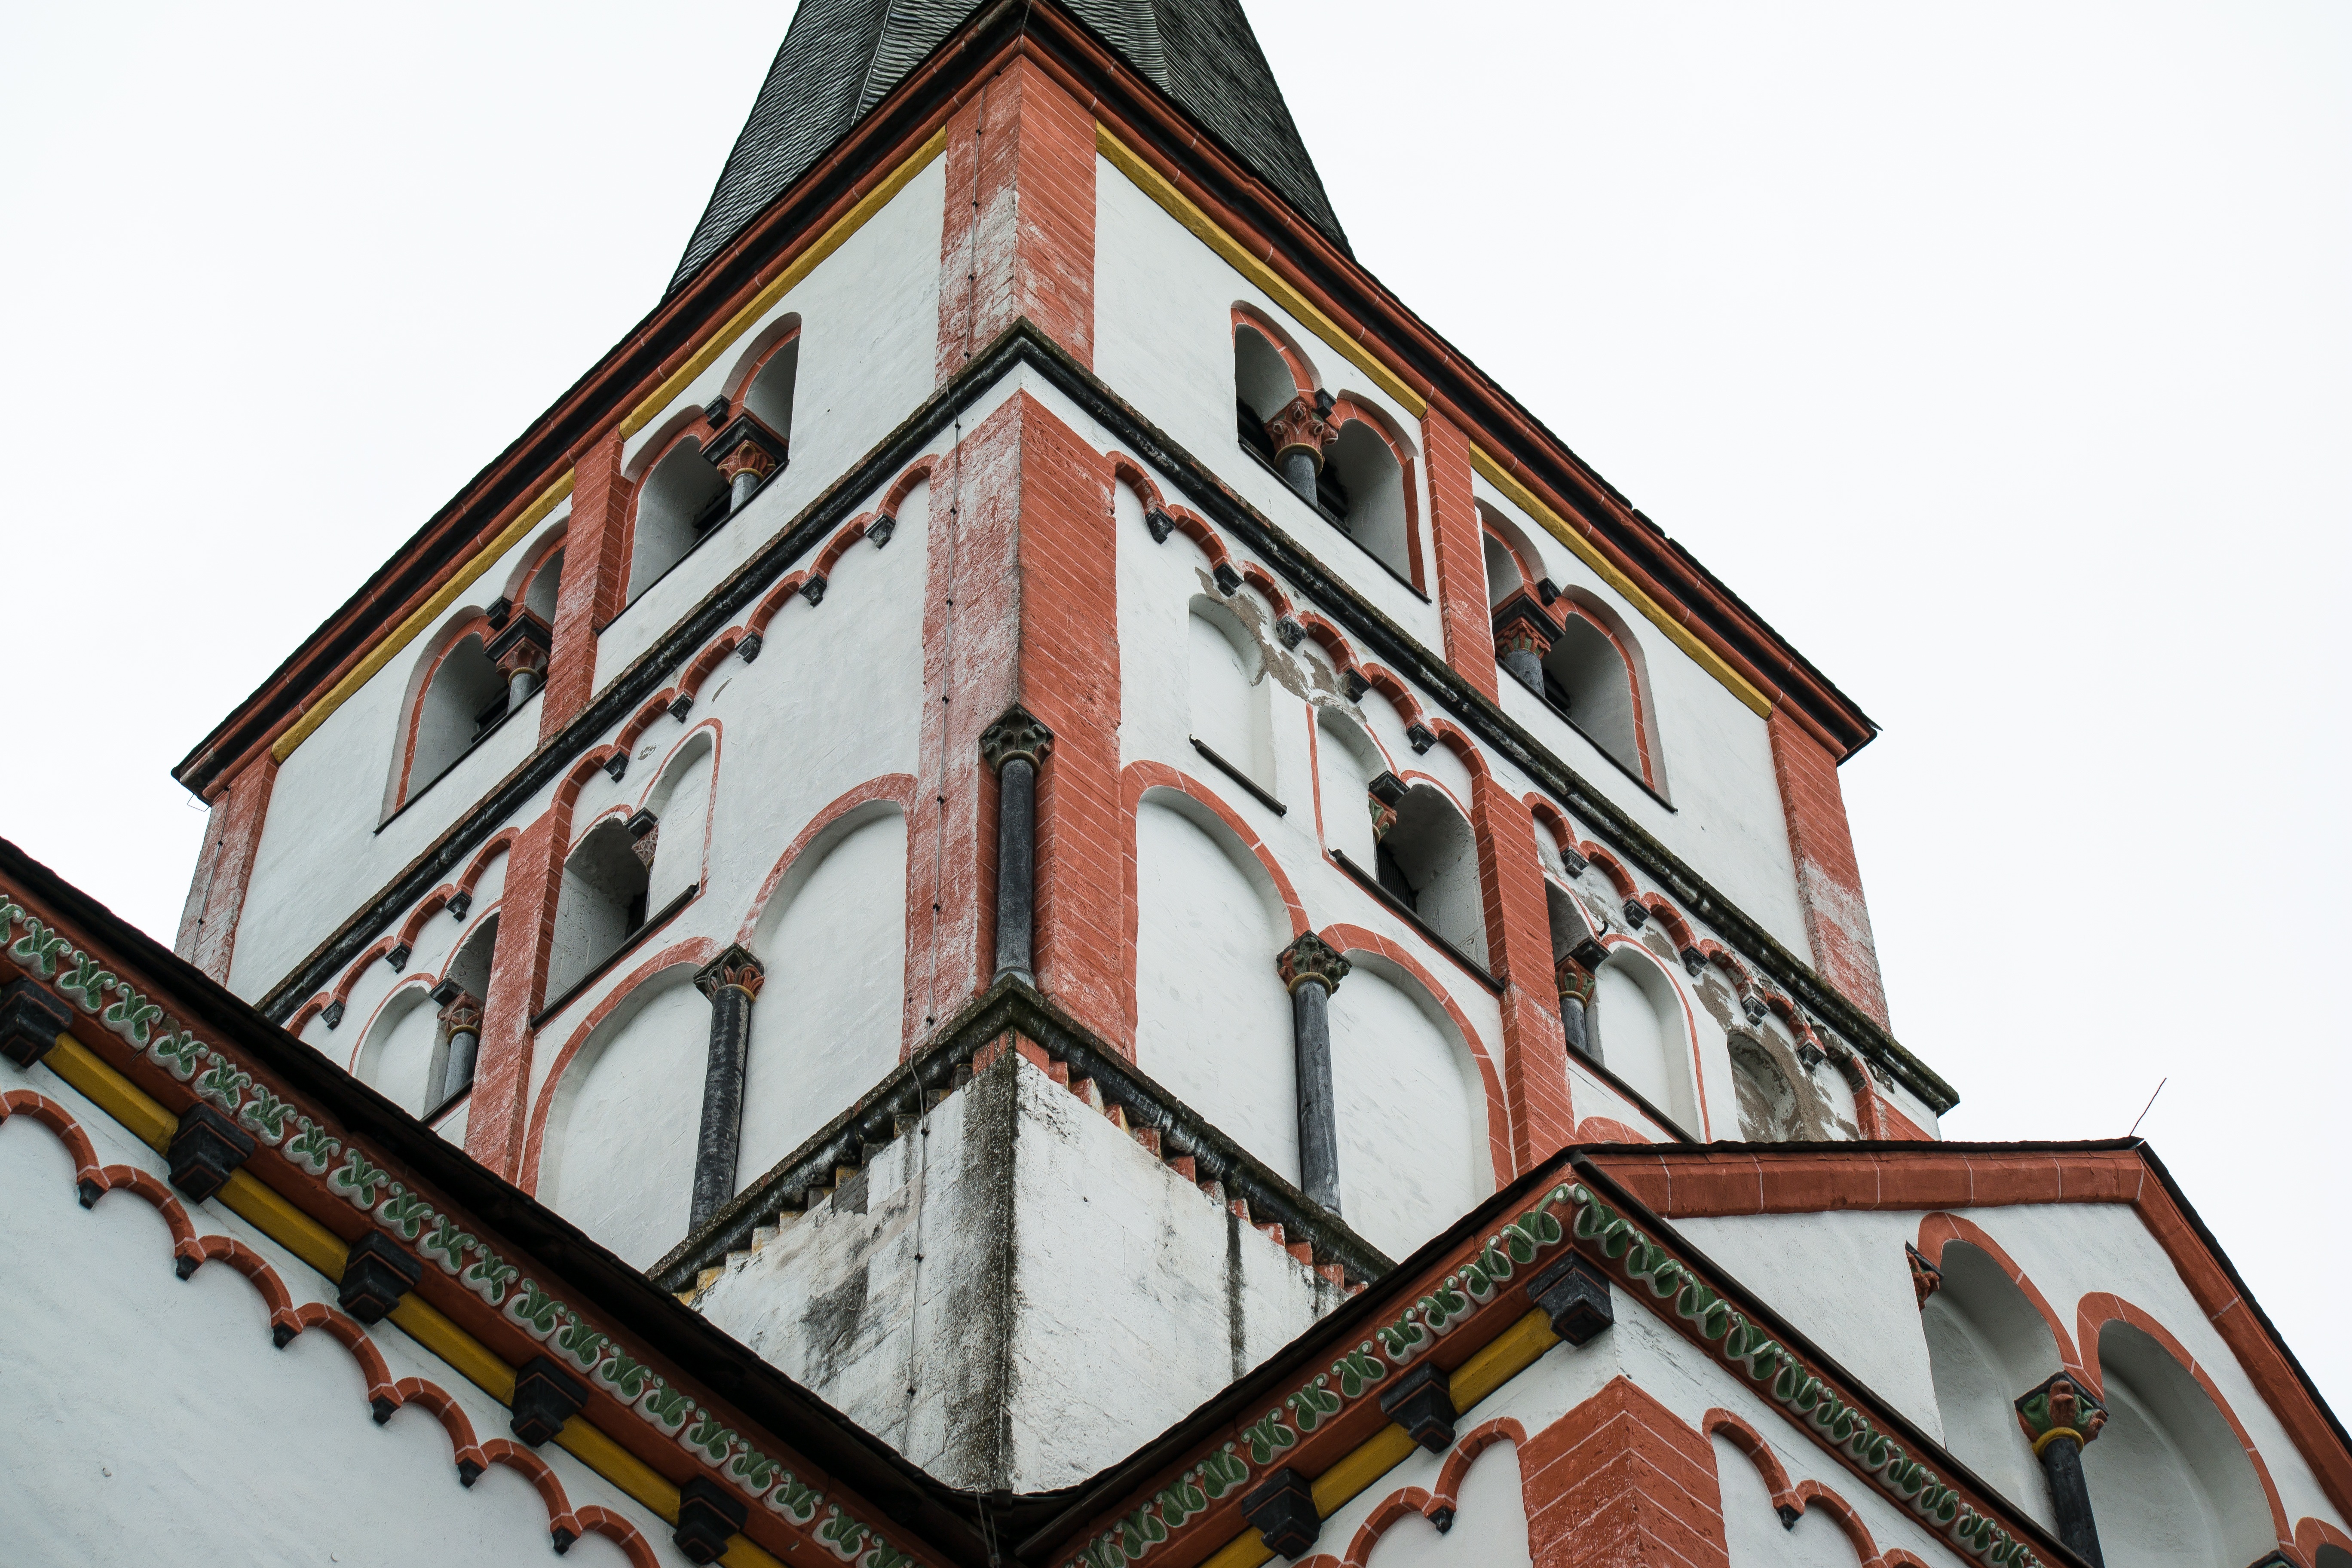
architecture, house, window, building, tower, landmark, facade, church, chapel, christian, place of worship, steeple, germany, christianity, romanesque, middle ages, rhaeto romanic, double church, schwarzrheindorf